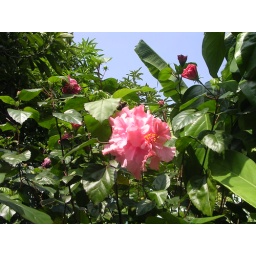
I love this kind of flower. No idea in english name. Yes , a kind of flower in my house